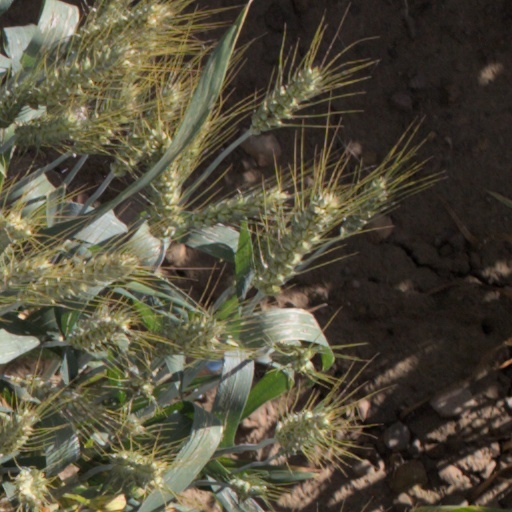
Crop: wheat